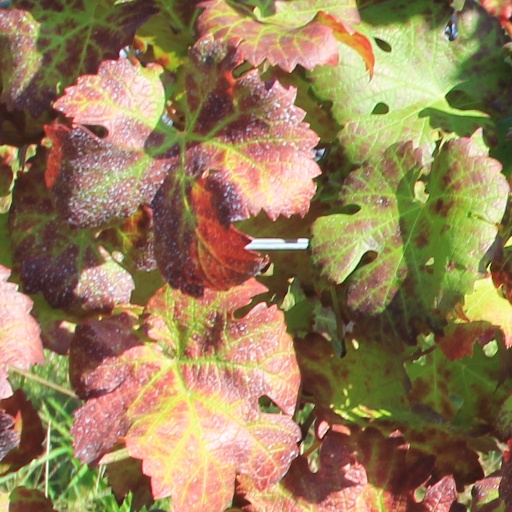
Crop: grape